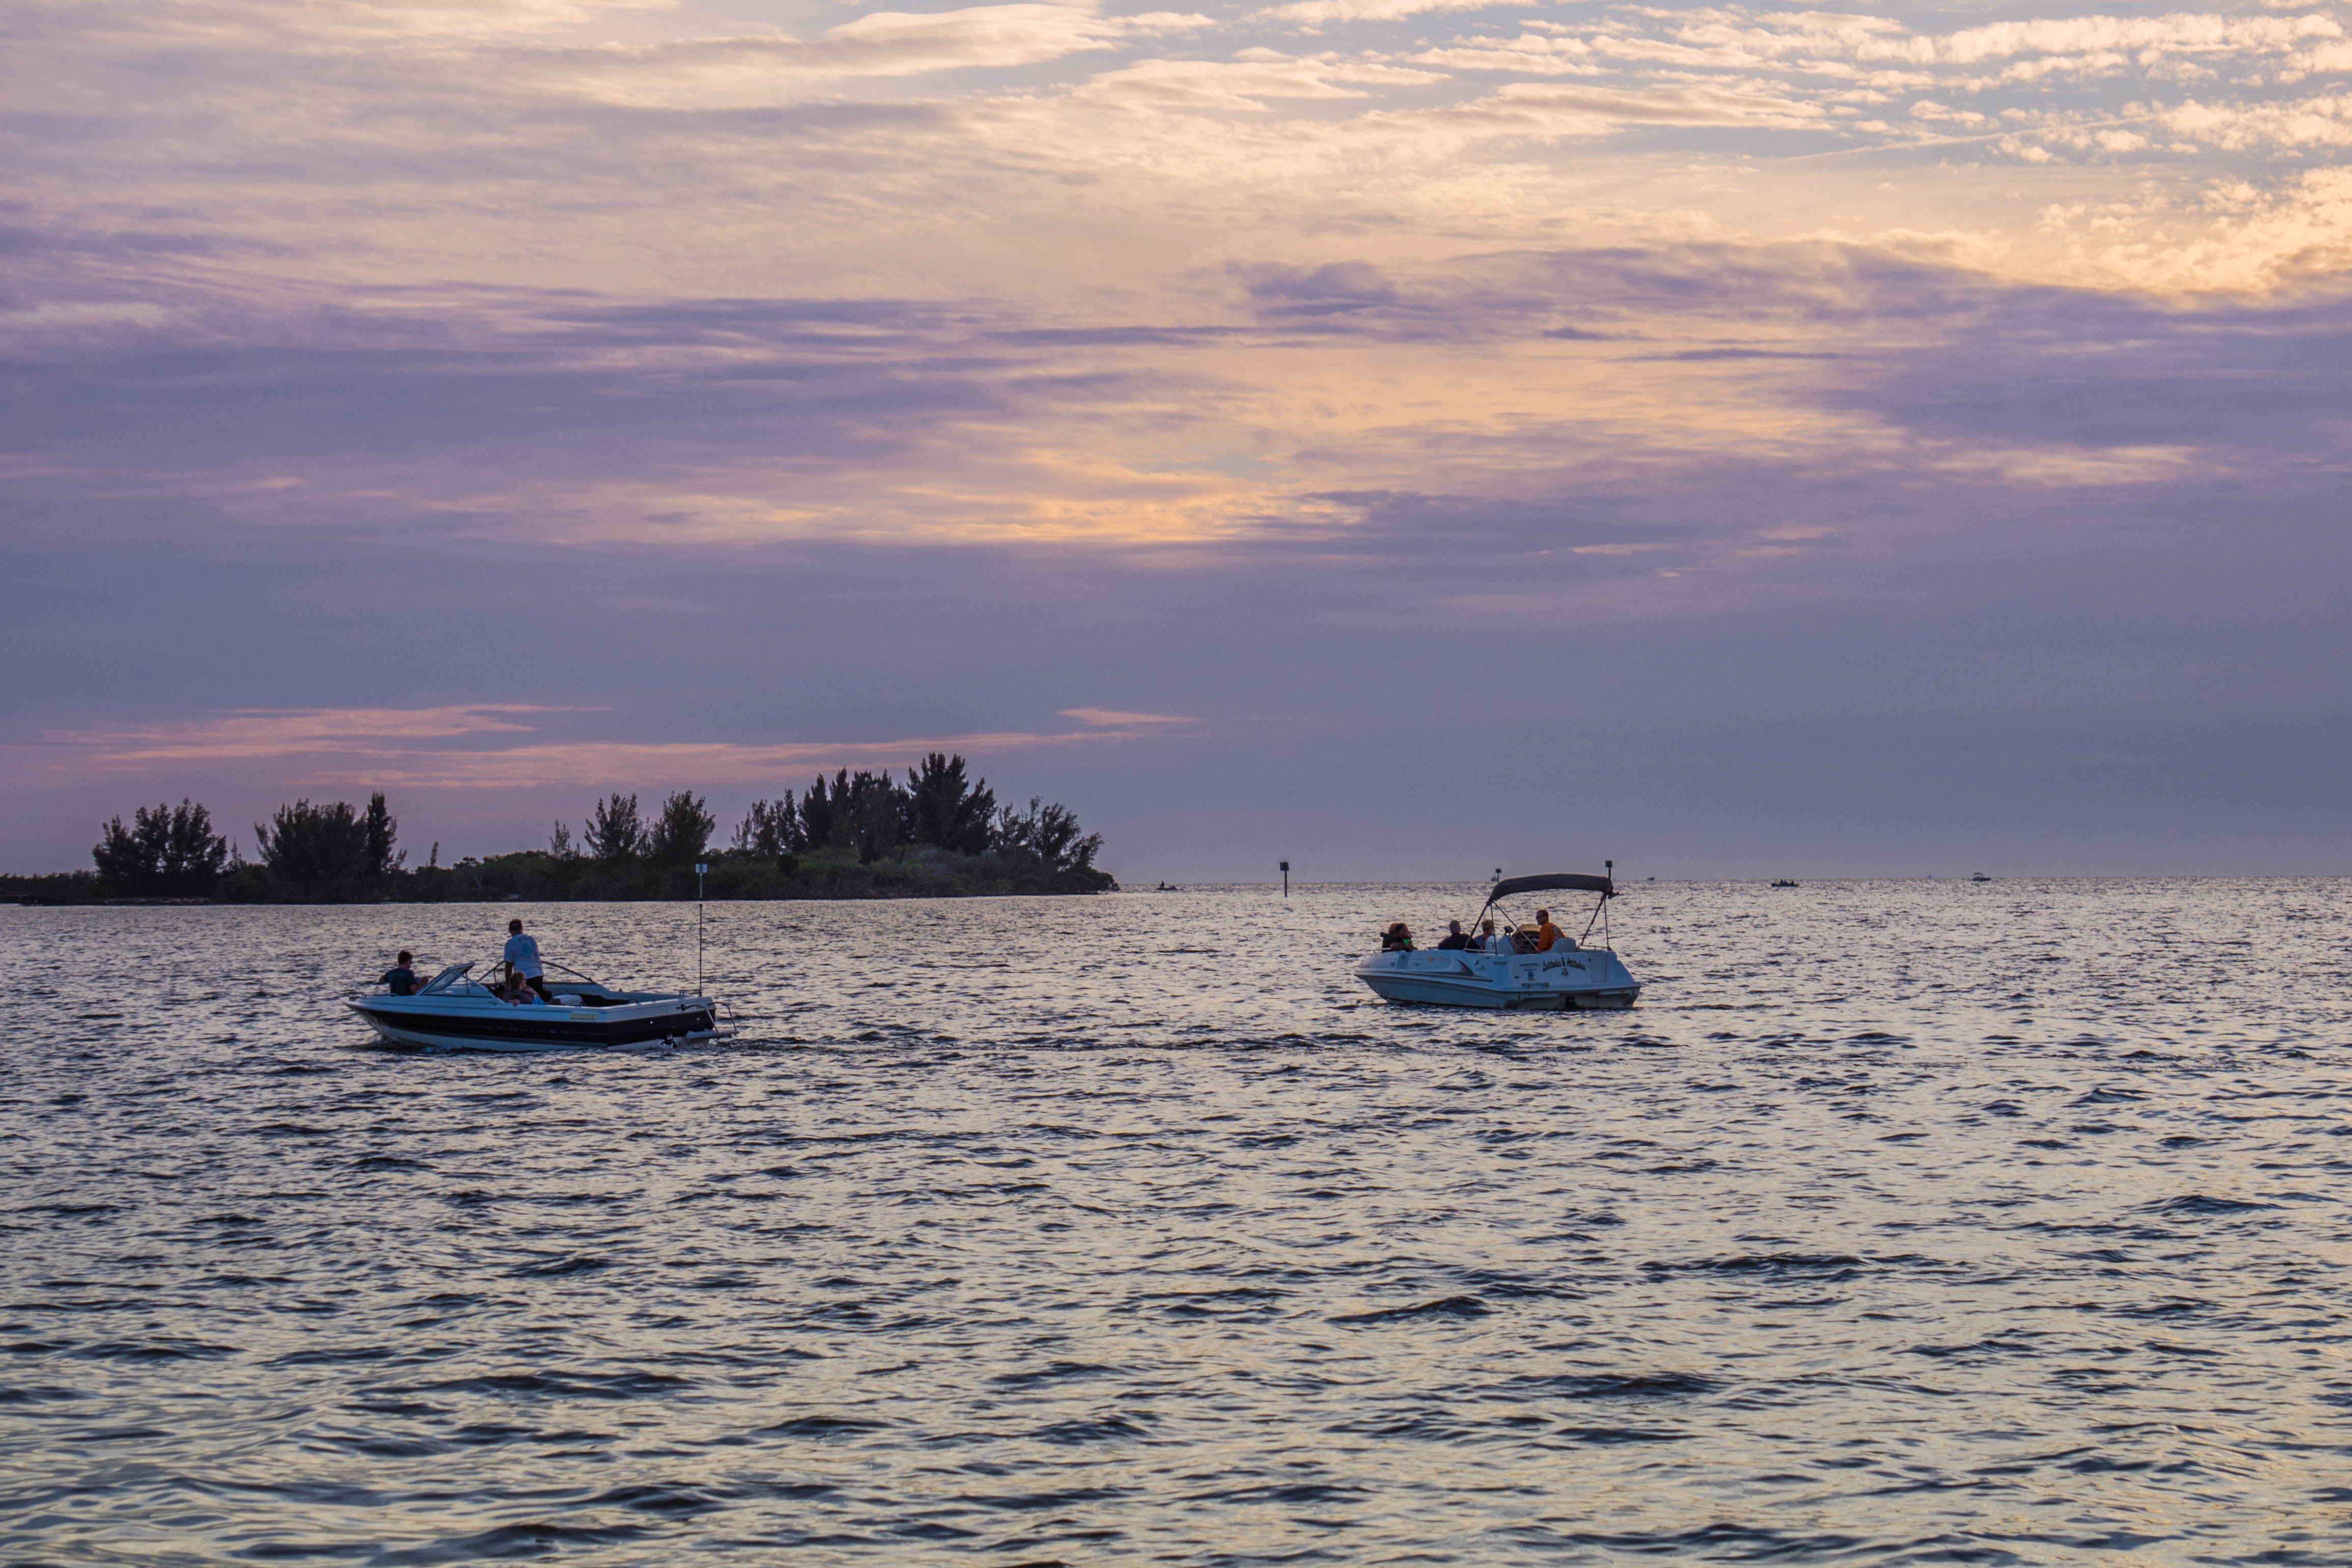
beach, sea, coast, water, nature, ocean, horizon, cloud, sky, sunset, boat, palm tree, morning, shore, lake, summer, vacation, dusk, evening, vehicle, paradise, tropical, seascape, bay, kayak, sports equipment, outside, clouds, boating, beautiful, gulf, watercraft, palm trees, florida, gulf of mexico, gulf coast, hudson beach